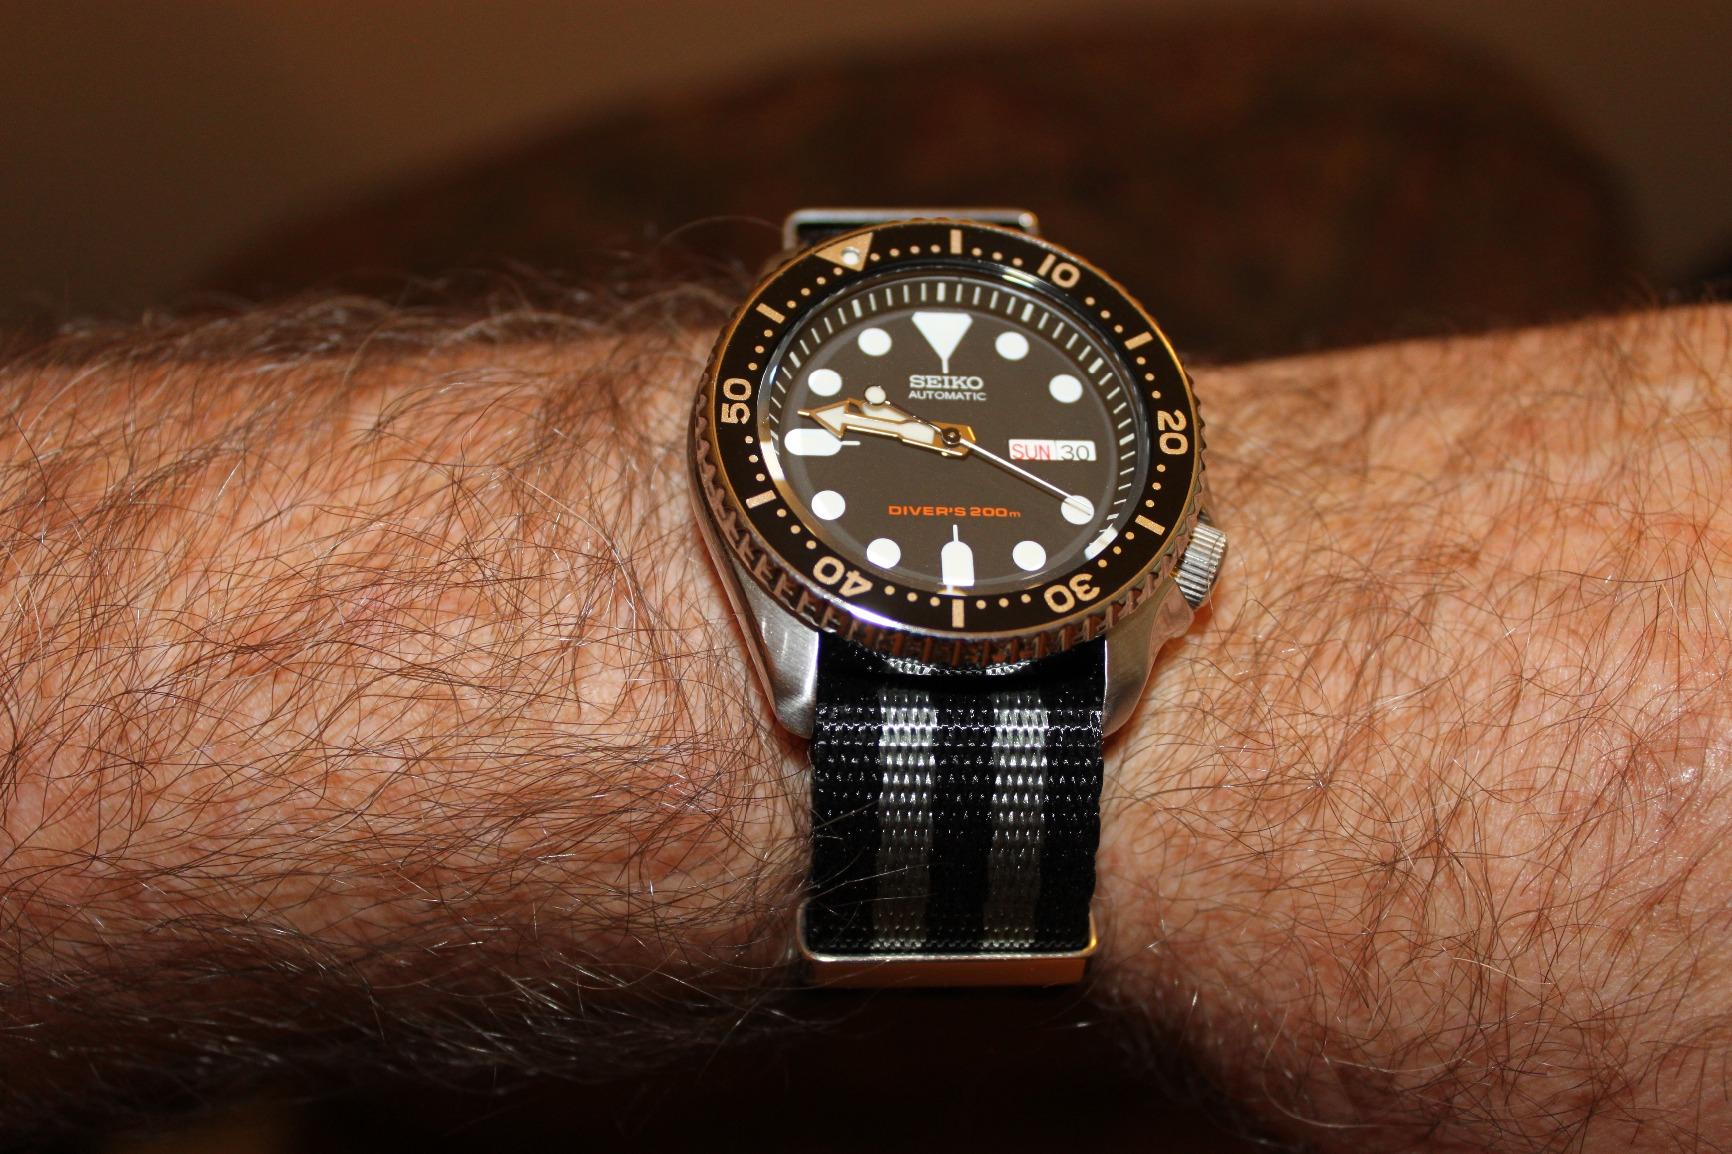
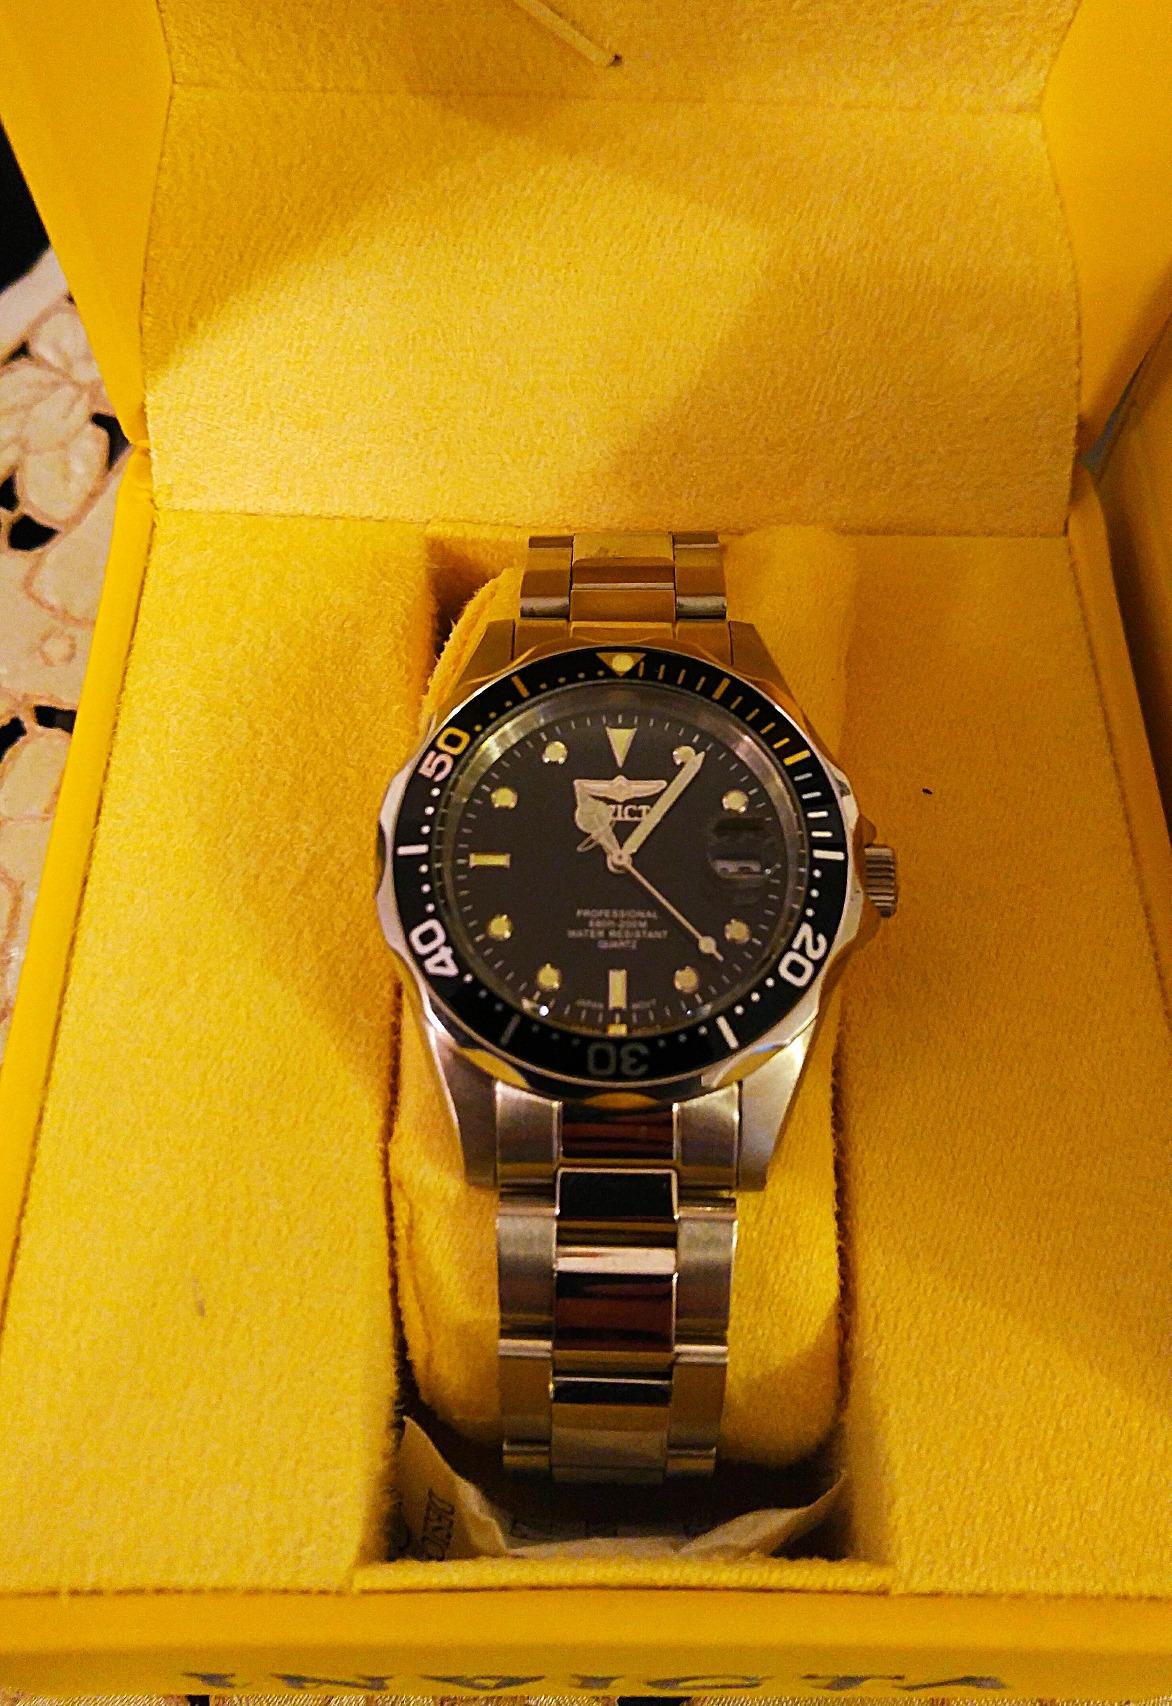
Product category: accessories_watch
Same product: no